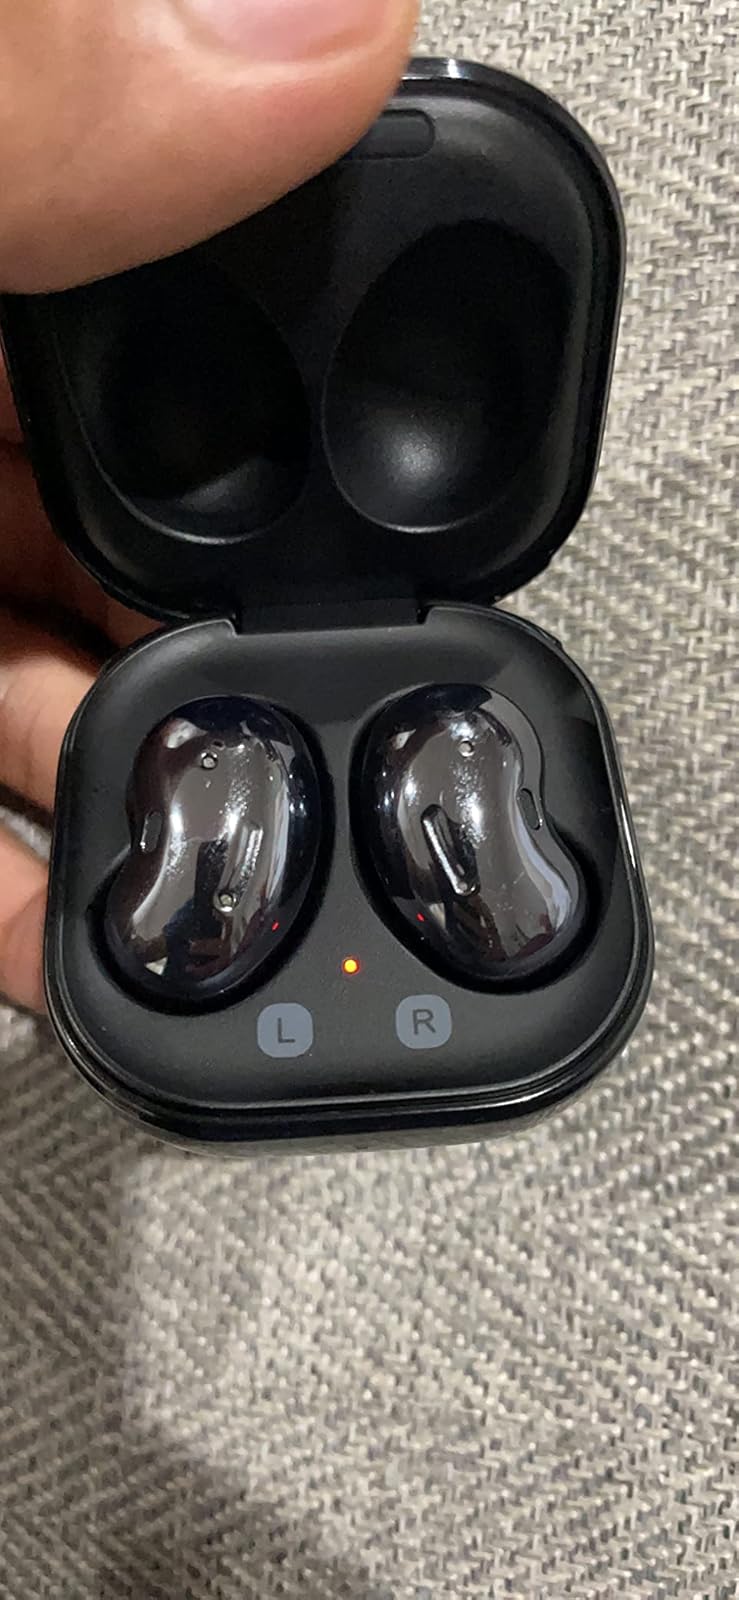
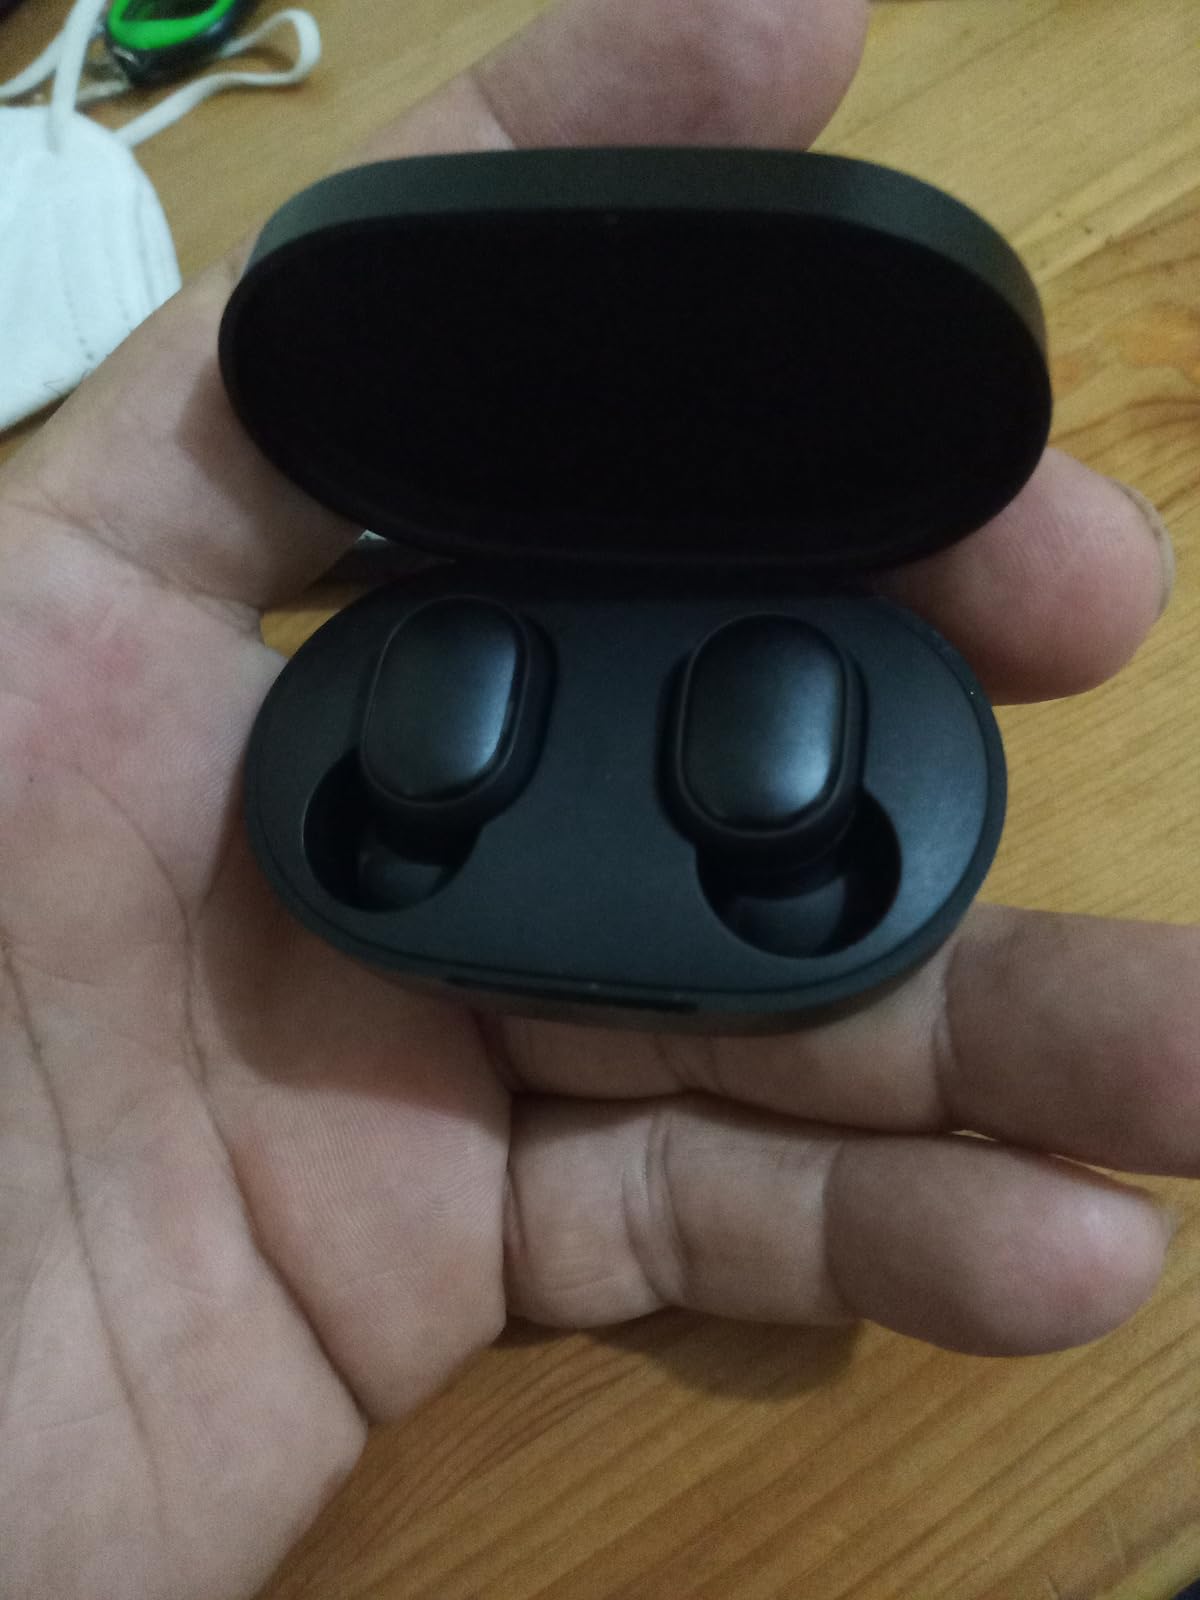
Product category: earbuds
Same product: no